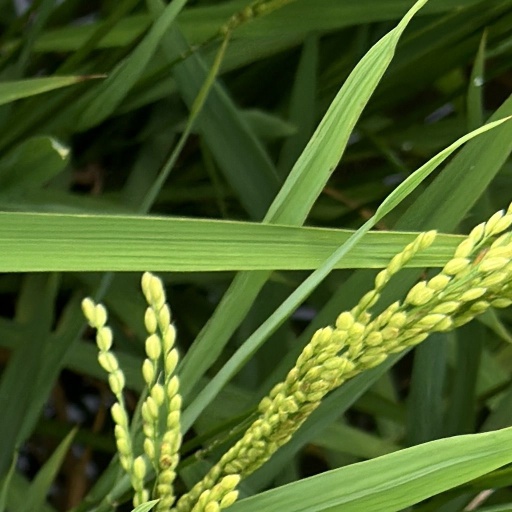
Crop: rice